Geospatial Information Authority of Japan

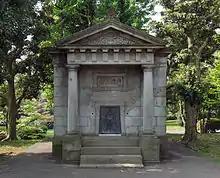

The is installed in a small building in front of the National Diet Building in Nagatacho Chiyoda, Tokyo. The building is called the . Construction of the building started in August 1890 and it was completed on December 24, 1891. It serves as a reference point for elevations in Japan (vertical datum). The building cannot be entered, but there is a stone base with a description outside.